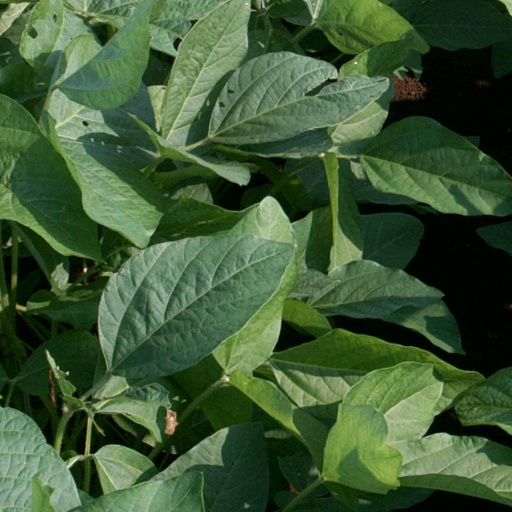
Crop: soybean